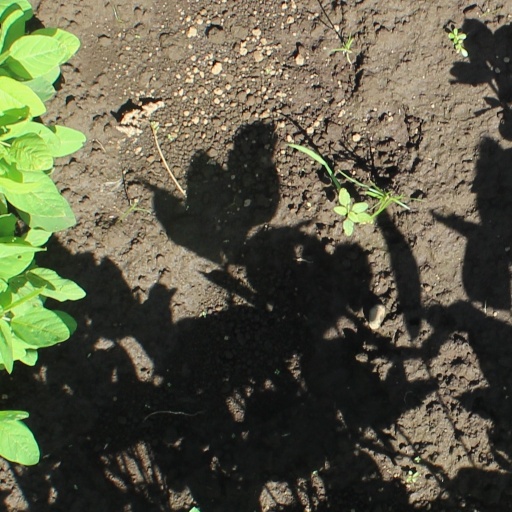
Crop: soybean